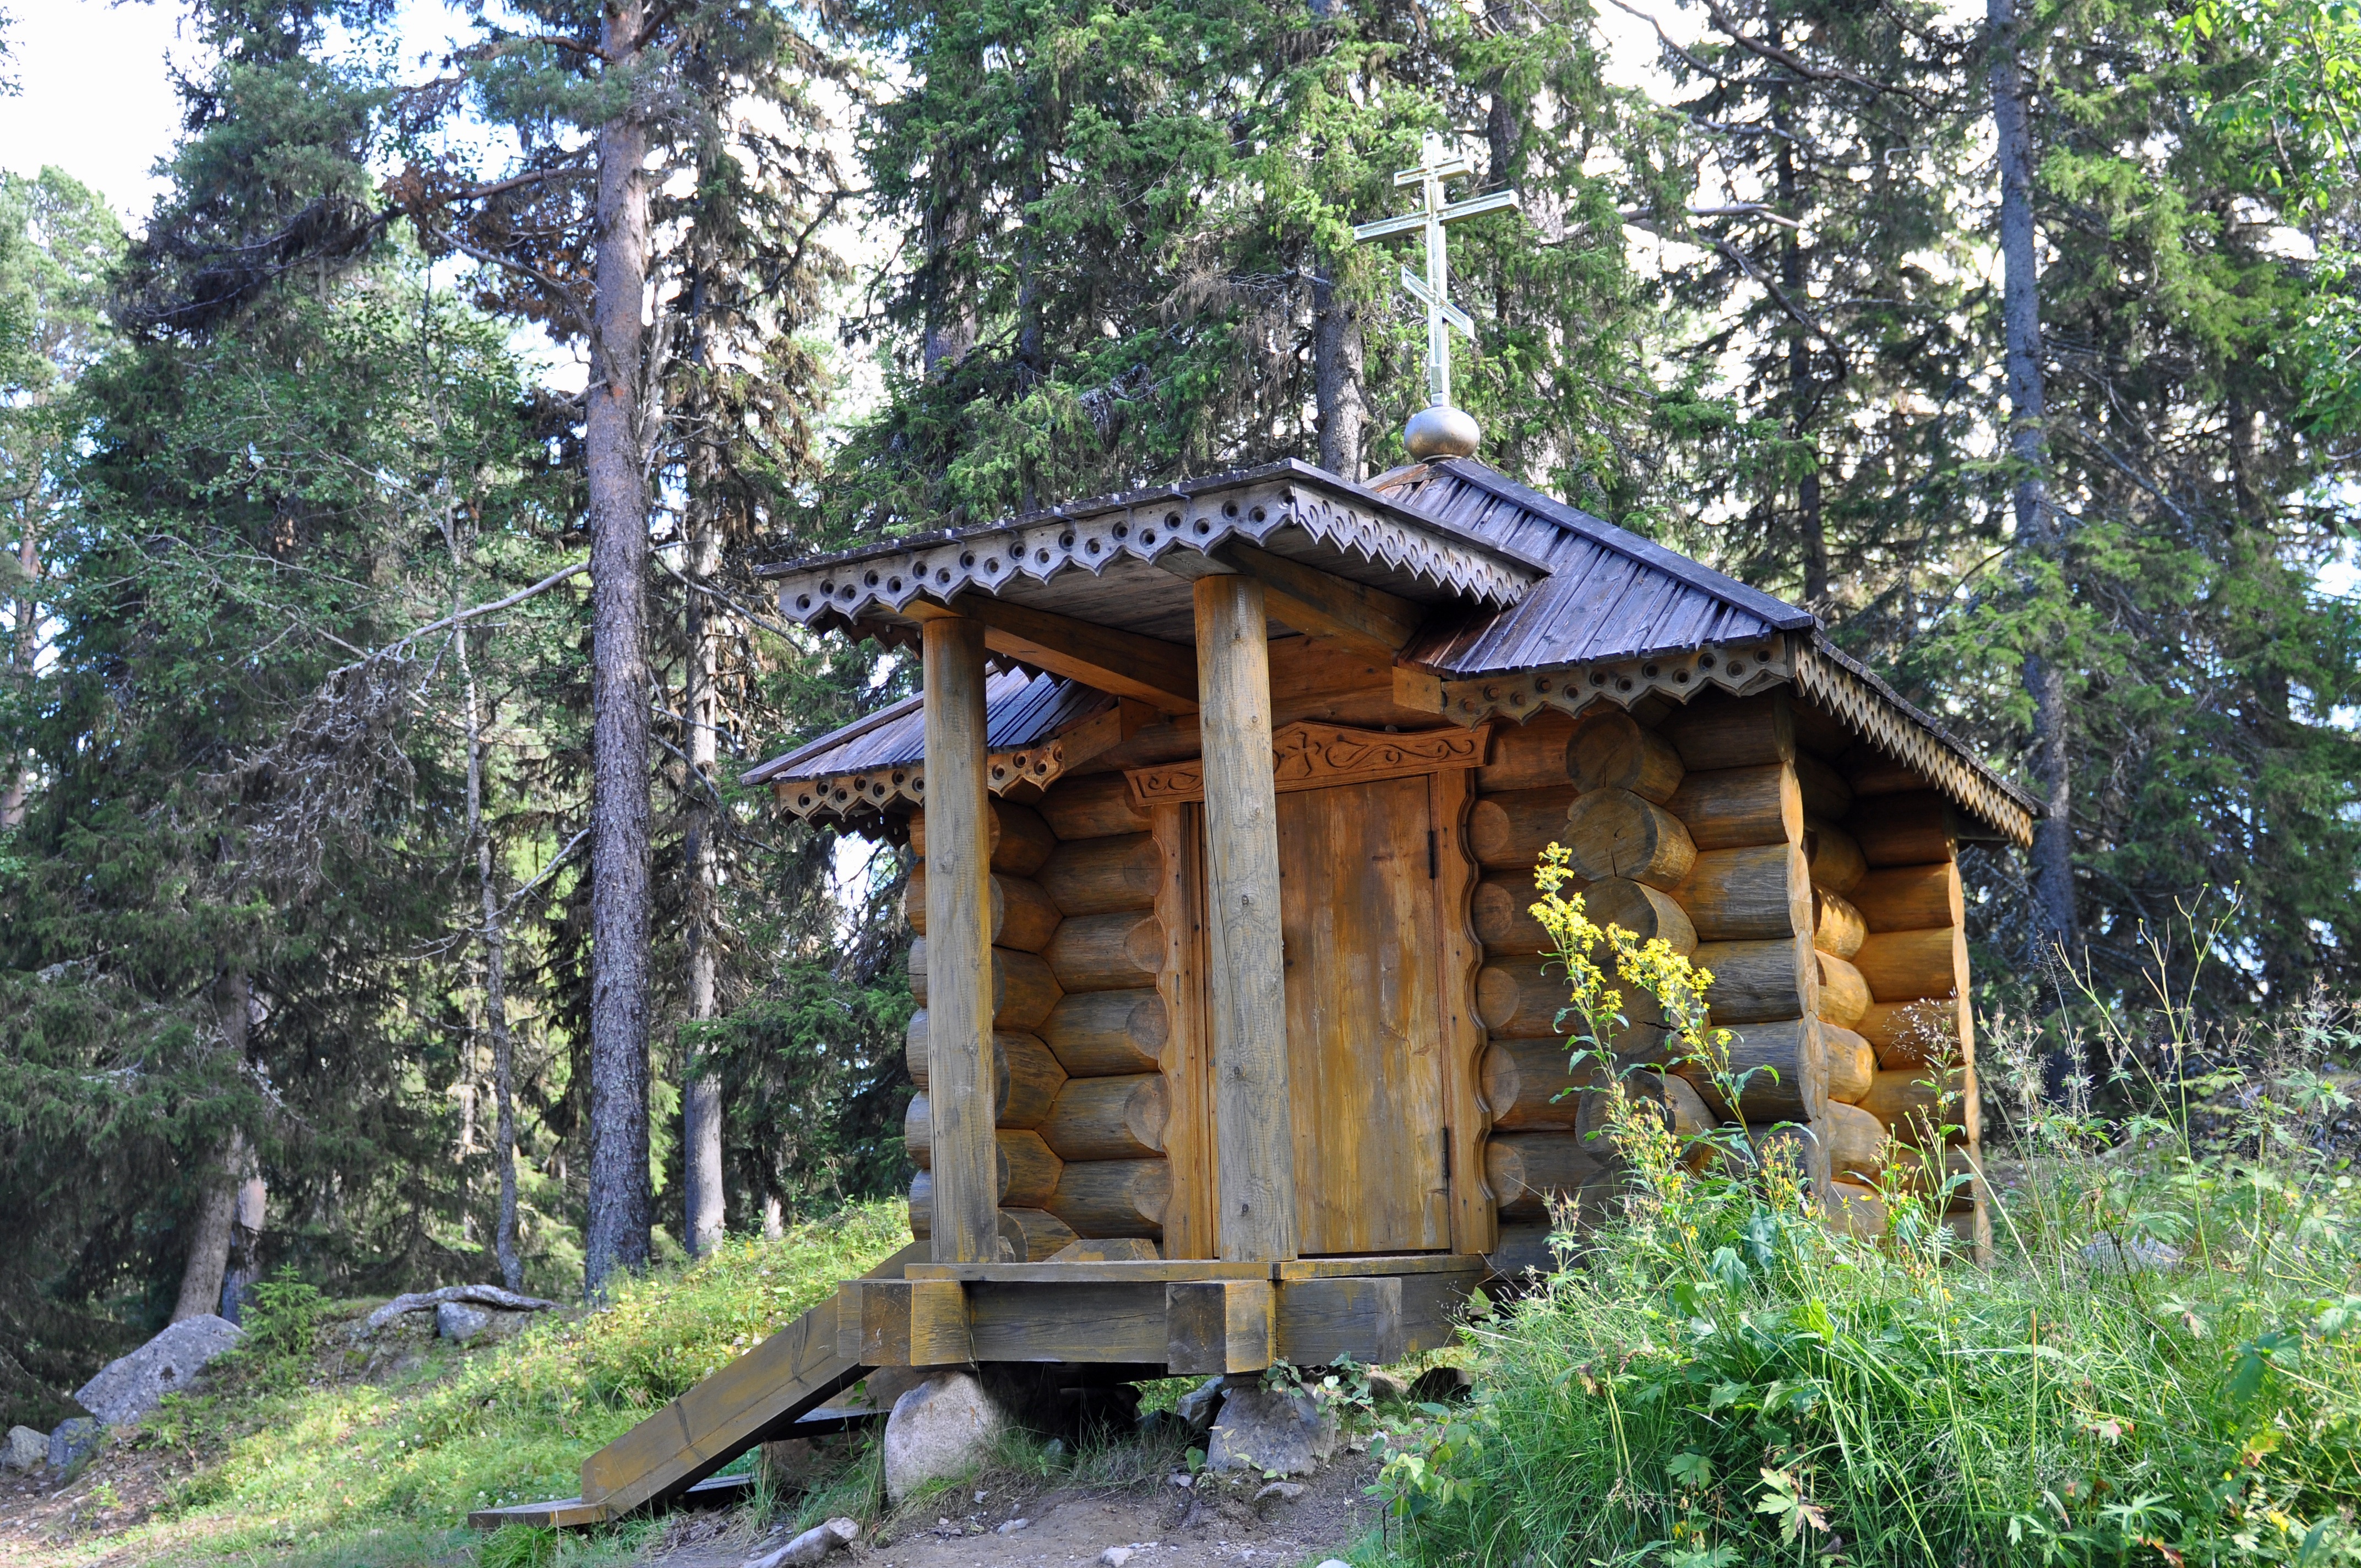
building, hut, village, shack, jungle, cottage, religion, cross, shrine, history, christianity, orthodox, russia, log cabin, vera, rural area, solovki, outdoor structure